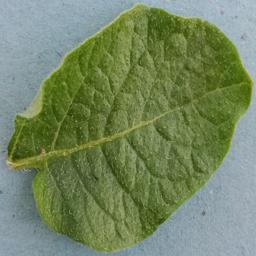
Label: Potato___Healthy